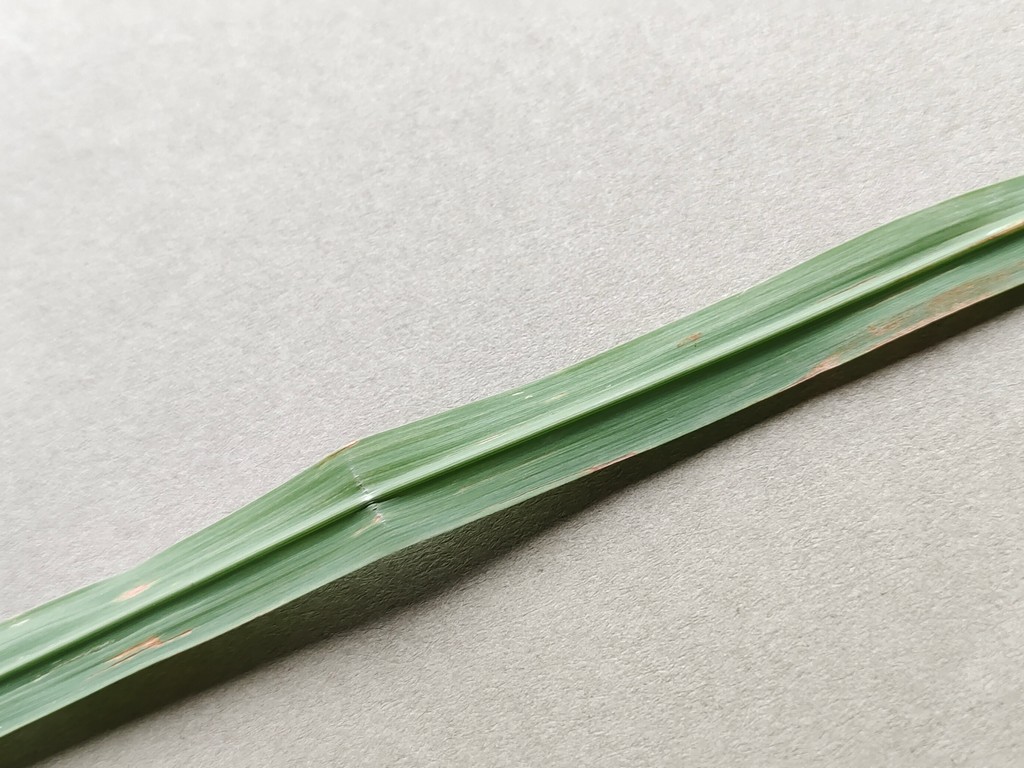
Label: Unhealthy